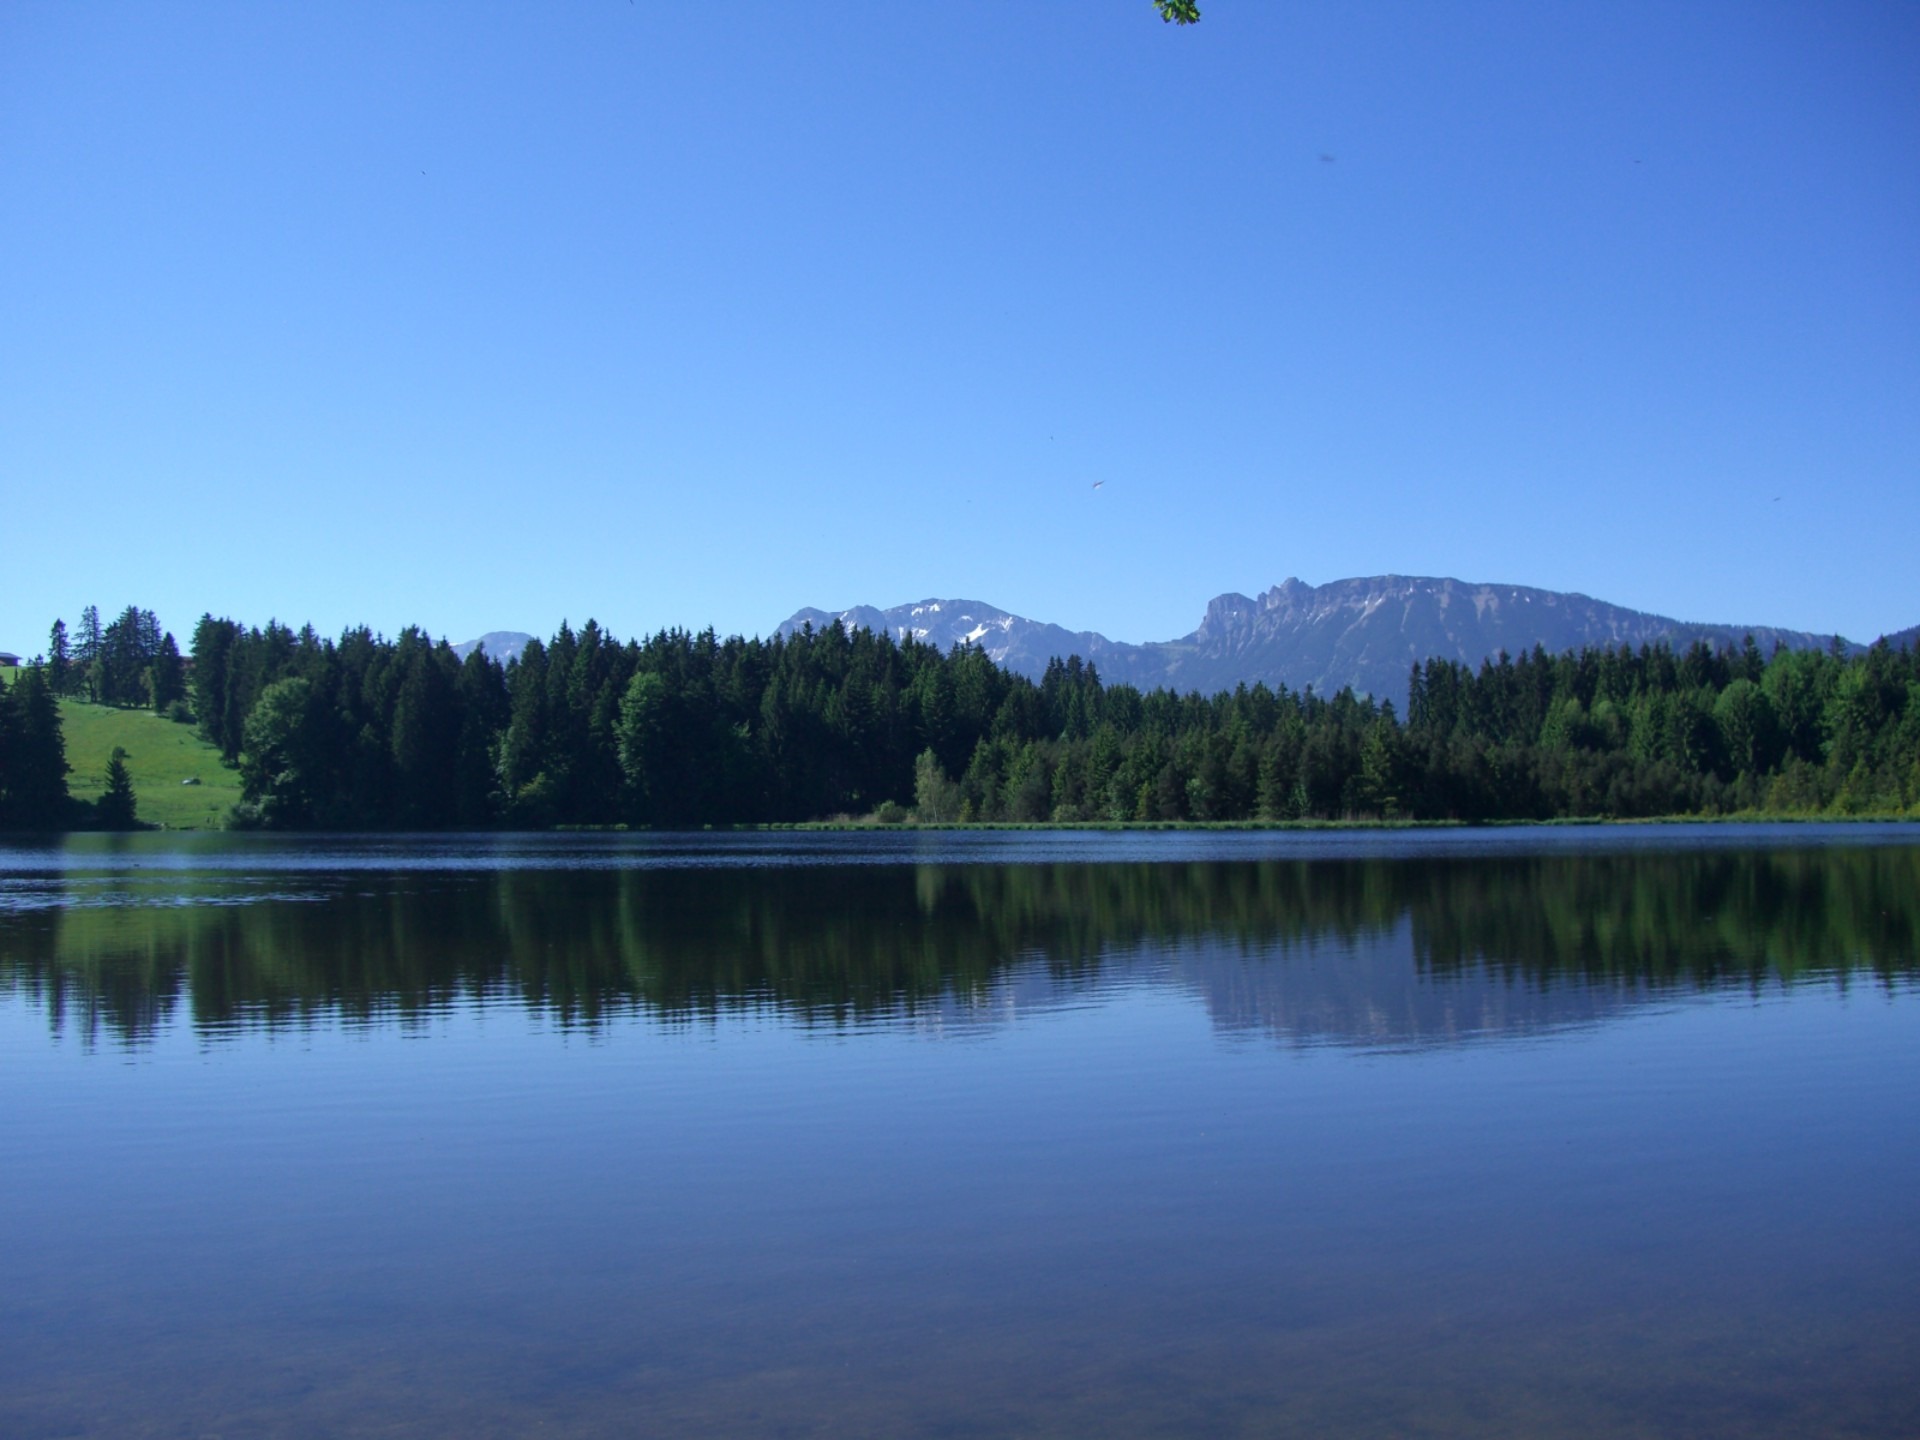
wilderness, mountain, lake, mountain range, pond, reflection, reservoir, body of water, mountains, loch, firs, mirroring, nesselwang, allgau, k gel pond